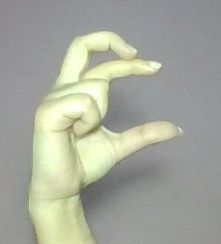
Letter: thal